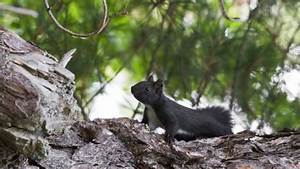
Label: scoiattolo